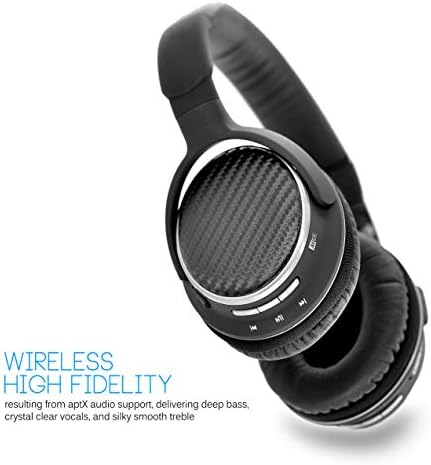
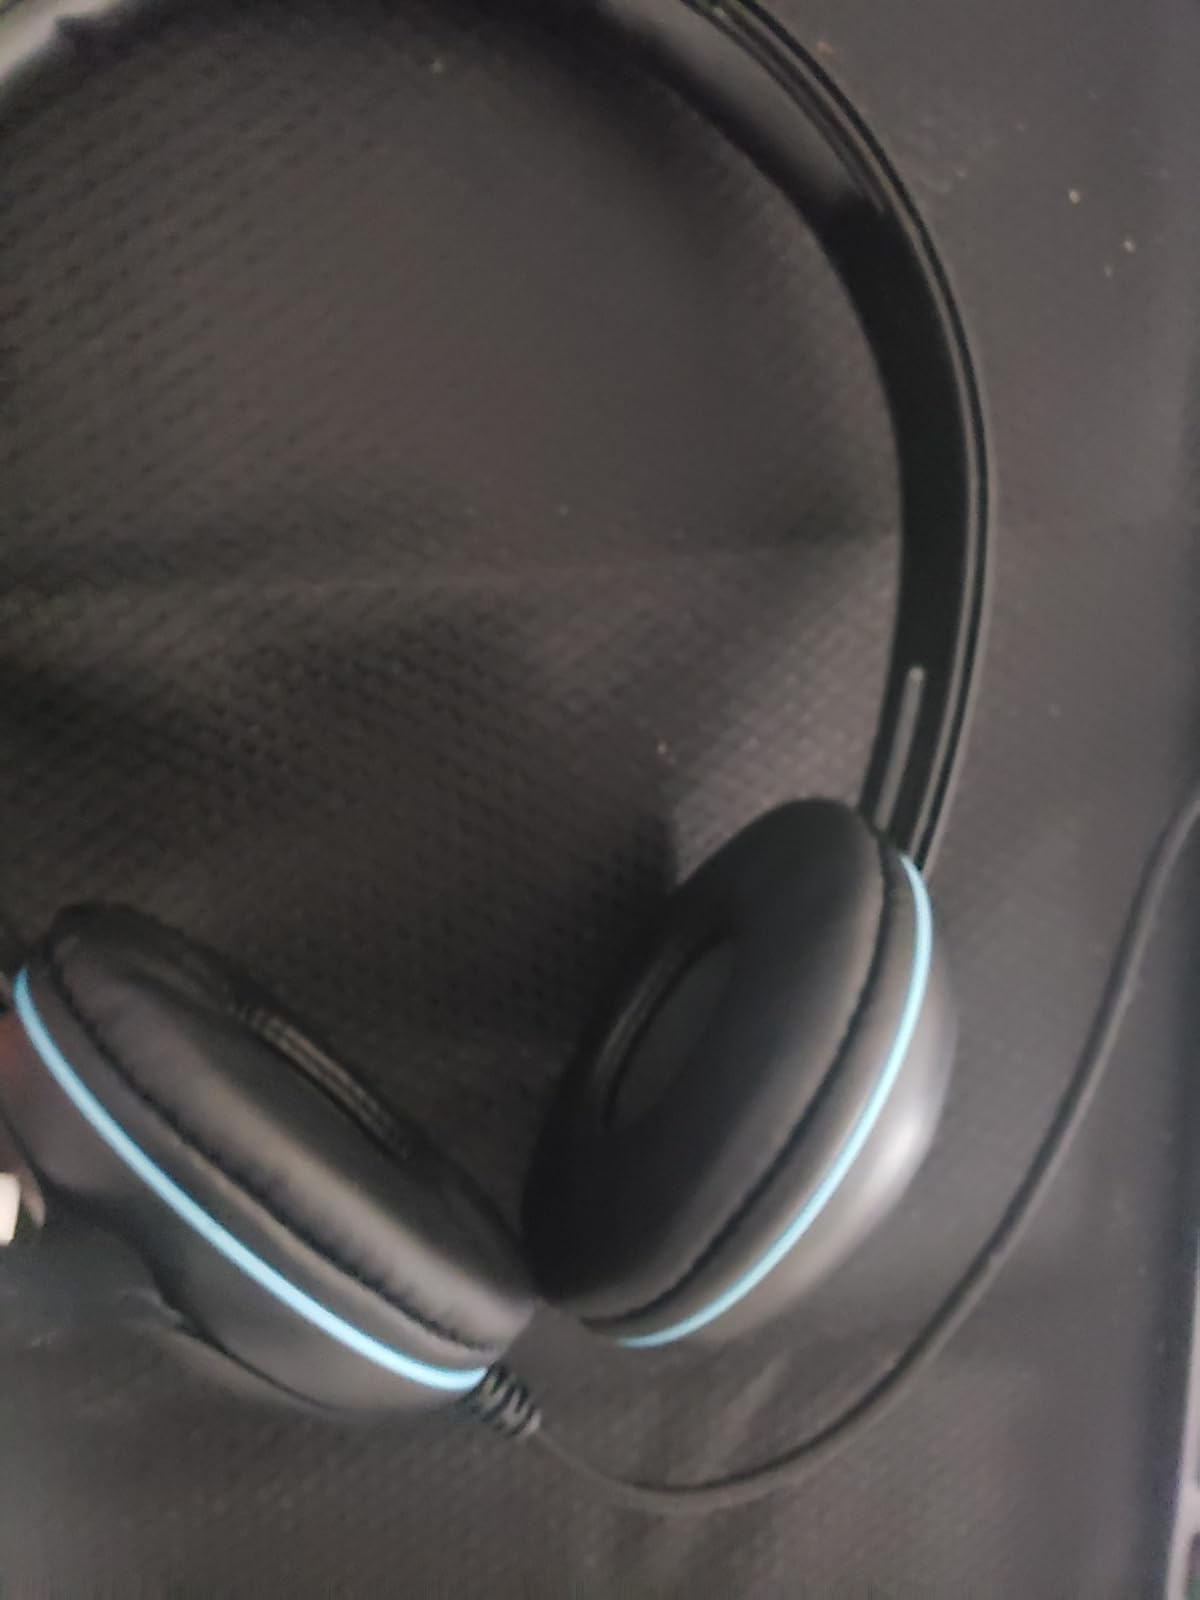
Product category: headphones
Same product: no